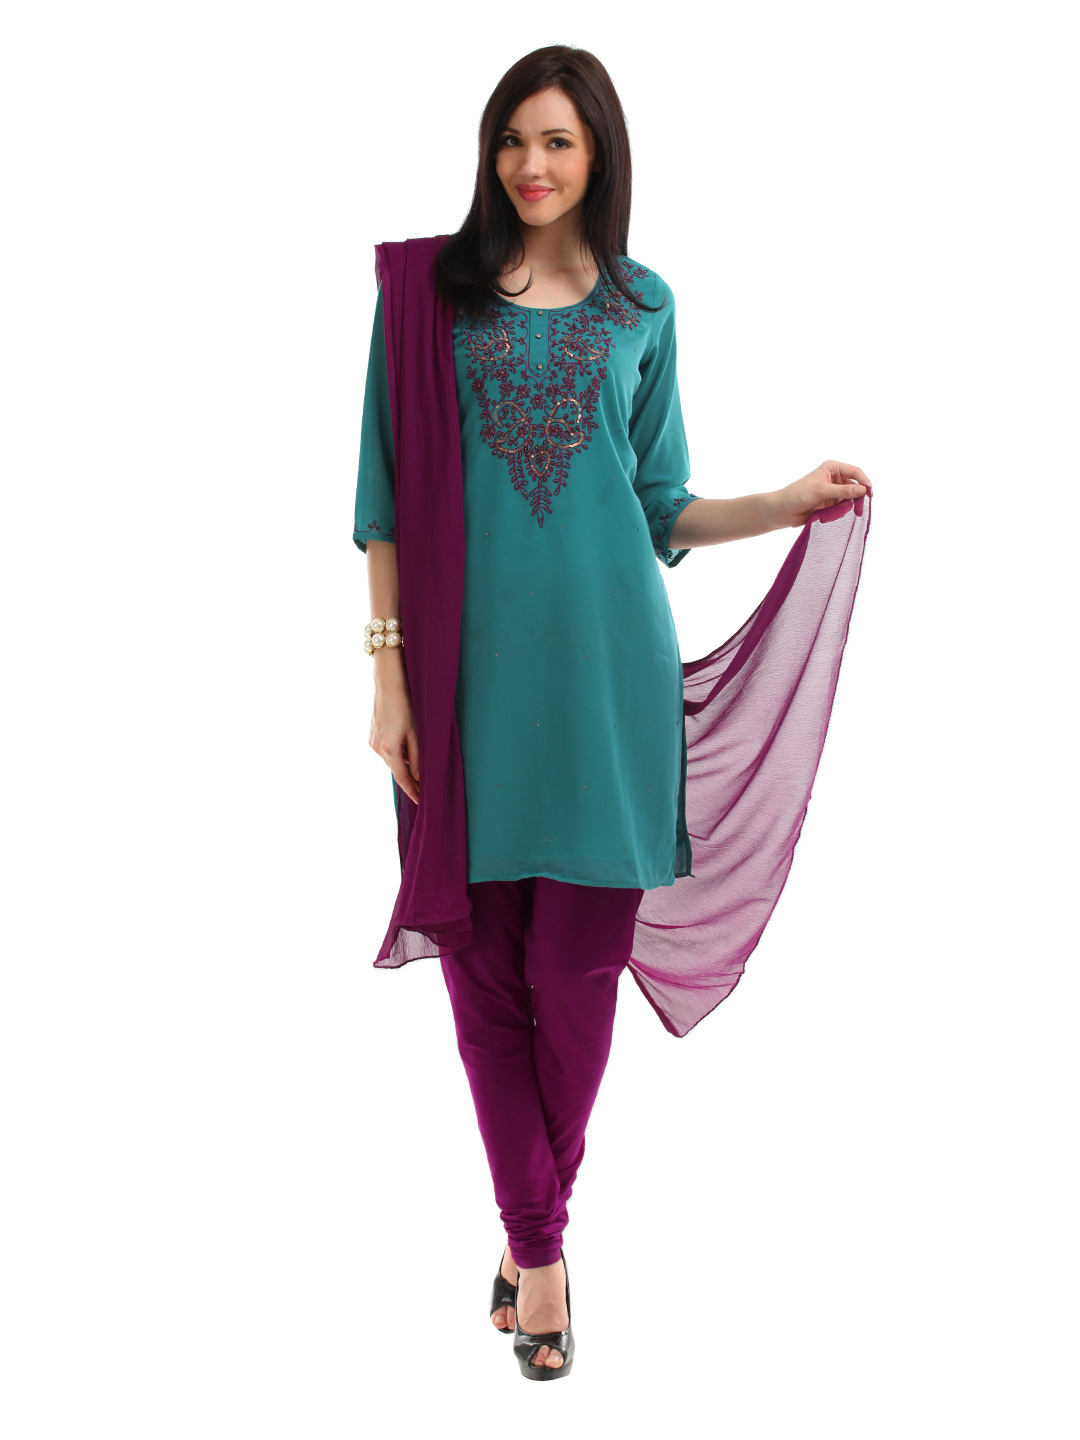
Ayaany Women Teal & Purple Embroidered Churidar Kurta with Dupatta
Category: Apparel / Apparel Set / Kurta Sets
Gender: Women
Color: Teal
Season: Fall 2012
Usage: Ethnic